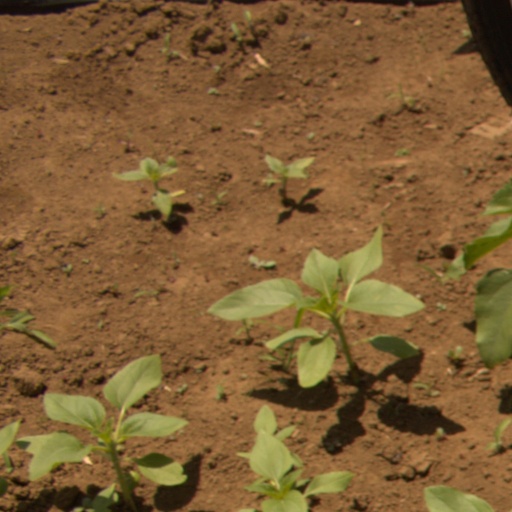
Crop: Jerusalem artichoke